Heinrich Berghaus

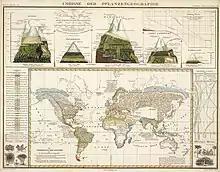
Umrisse Der Pflanzengeographie [Outline of plant geography] (1838), made for Humboldt

He is most famous for his cartographic work. His greatest achievement was the "Physikalischer Atlas" (Gotha, 1838–1848), with which, as in others, his nephew Hermann Berghaus (1828–1890) was associated with him. This atlas was used to illustrate Alexander von Humboldt's "Cosmos". It was planned to publish this atlas in Britain too, together with Alexander Keith Johnston, but it later was published in a different form by Johnston alone. Berghaus had also a share in the re-issue of the great Stieler "Handatlas" (originally produced by Adolf Stieler in 1817–1823, see: Stielers Handatlas), and in the production of other atlases.